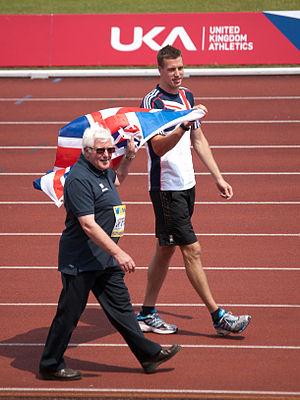
"Thomas Martin ""Tom"" Parsons est un athlète britannique, spécialiste du saut en hauteur.